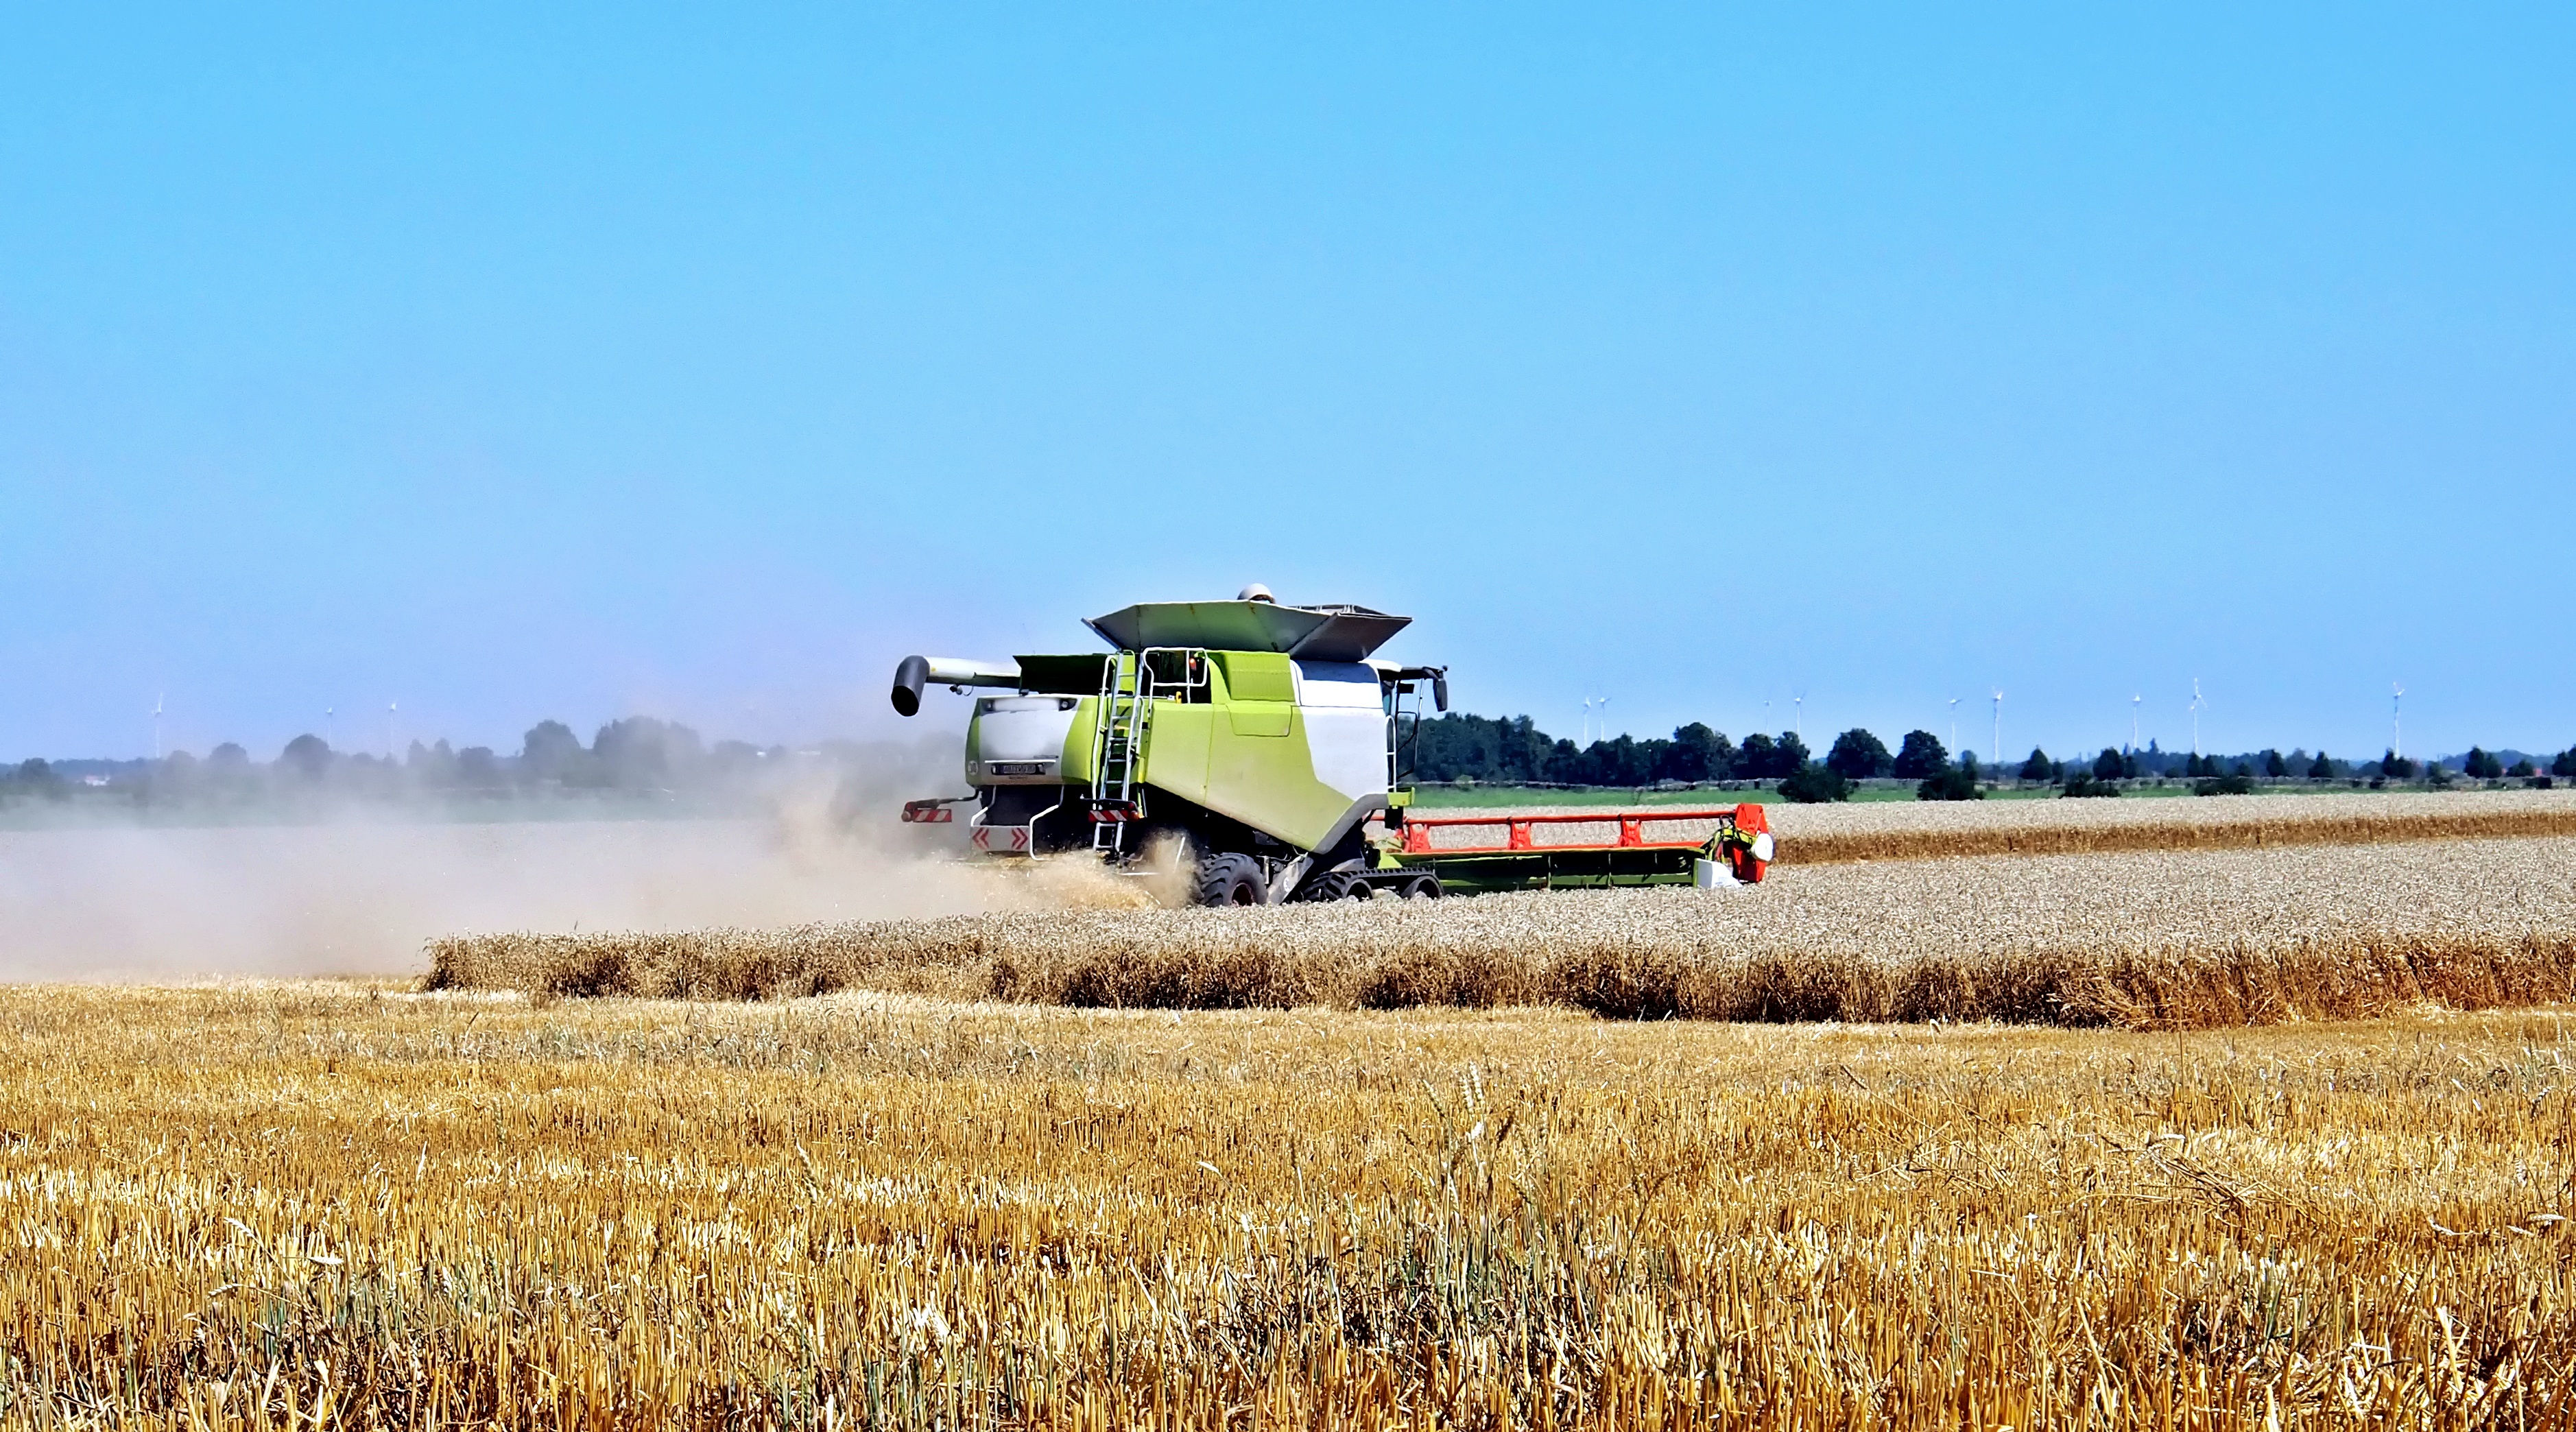
nature, plant, technology, field, wheat, prairie, harvest, crop, agriculture, event, harvester, flowering plant, lw, grass family, land plant